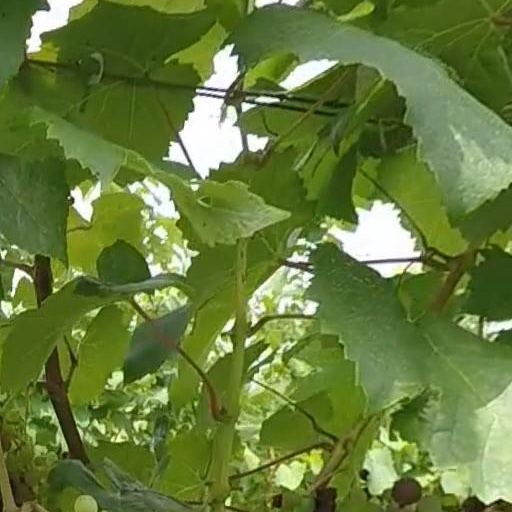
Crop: grape